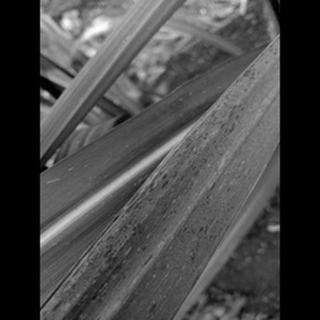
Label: sugarcane_rust